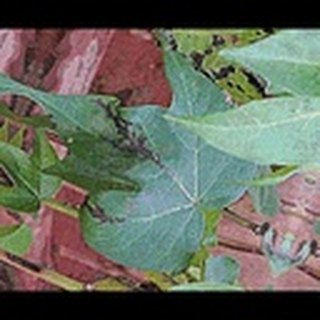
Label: cotton_bacterial_blight